Conspiracy Theory (film)

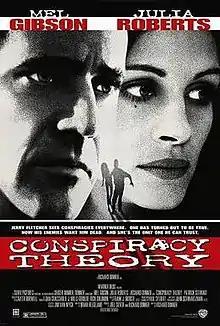
Theatrical release poster

Conspiracy Theory is a 1997 American political action thriller film directed by Richard Donner. Starring Mel Gibson, Julia Roberts and Patrick Stewart, the original screenplay by Brian Helgeland centers on an eccentric taxi driver who believes many world events are triggered by government conspiracies, and the Justice Department attorney who becomes involved in his life. The film grossed $137 million, and critical reviews were mixed.